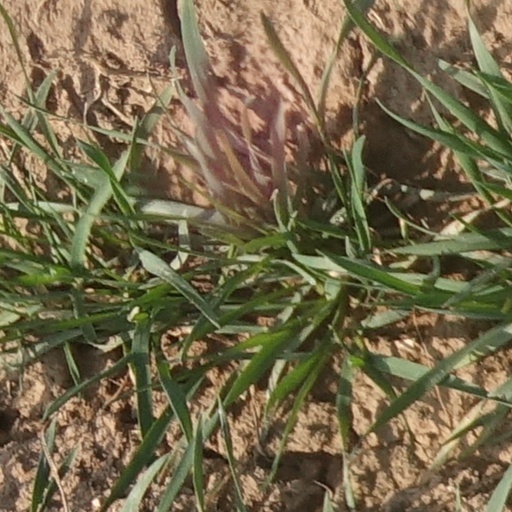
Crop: wheat